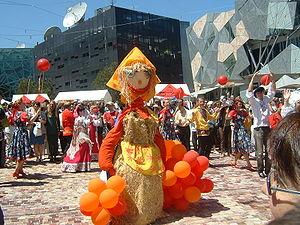
Maslenitsa ou la semaine des crêpes, est une fête folklorique slave qui date de l'ère païenne. Elle est célébrée la semaine précédant le Grand Carême orthodoxe. Elle est donc le Carnaval orthodoxe slave.